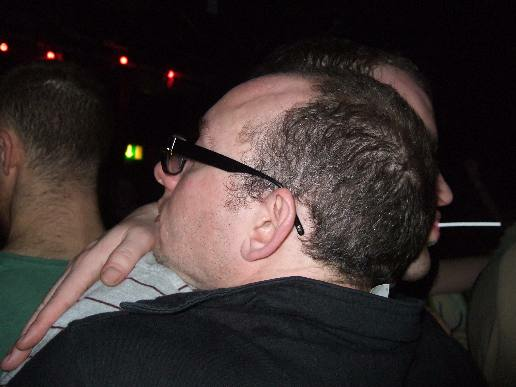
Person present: Yes